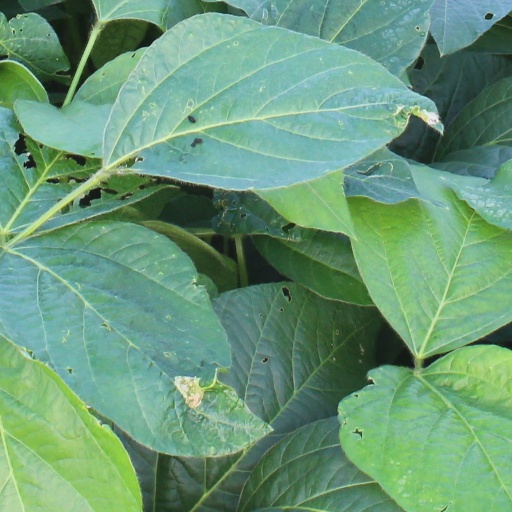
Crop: soybean